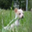
Label: dog